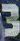
Number: 3